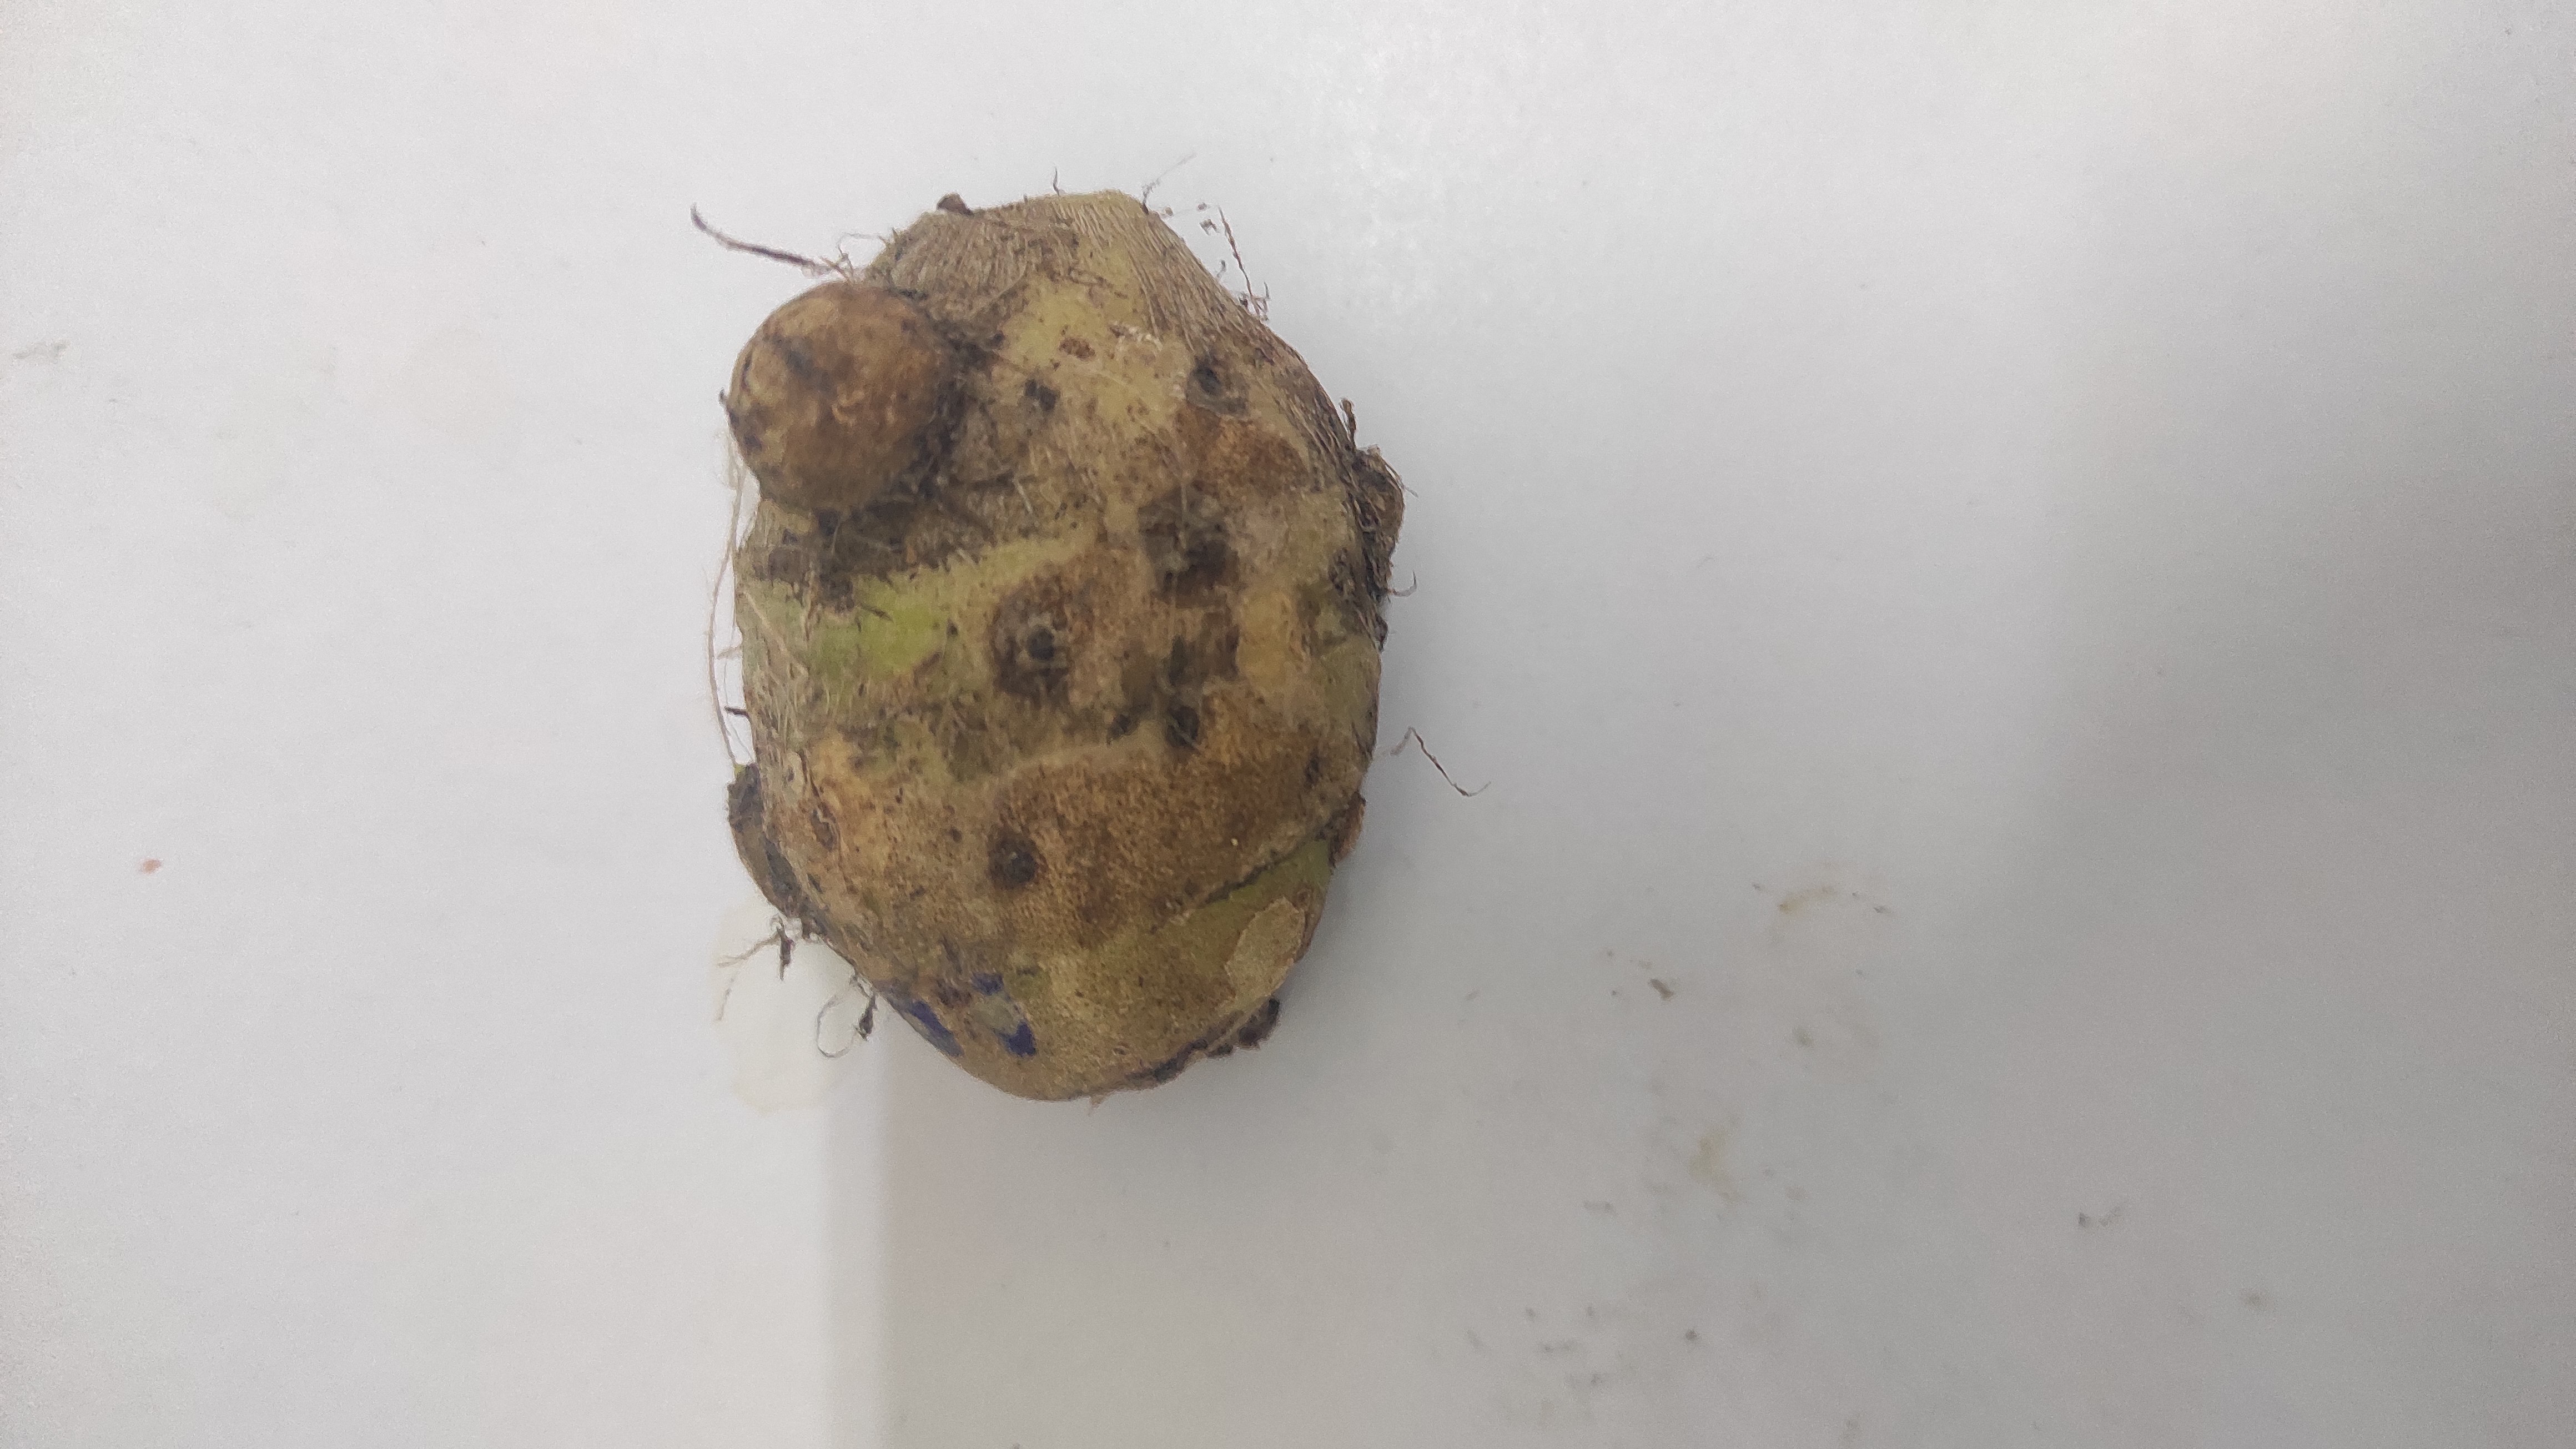
Crop: Taro root
Condition: Severely Damaged